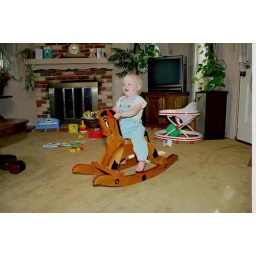
AML riding rocking horse at Kelton Ave home in San Carlos 6-88